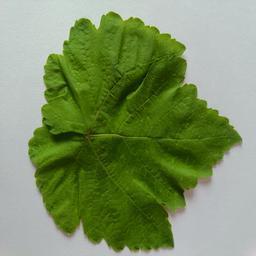
Label: Healthy Leaves